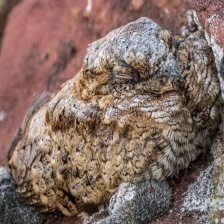
Species: COMMON POORWILL
Scientific name: PHALAENOPTILUS NUTTALLII